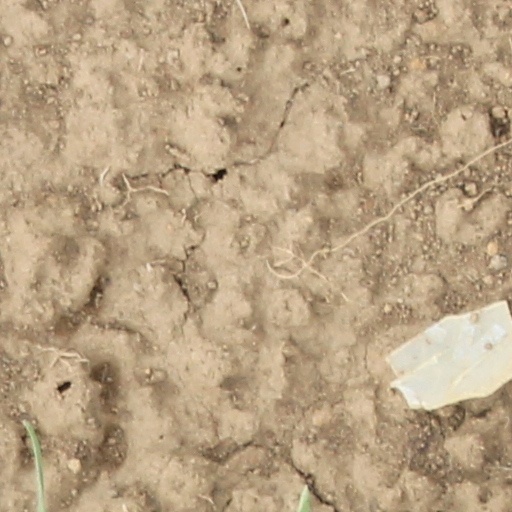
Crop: wheat